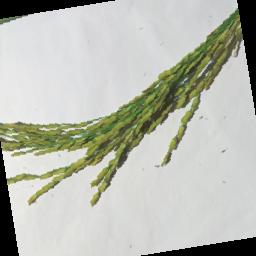
Label: Rice___Neck_Blast